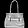
Label: Bag